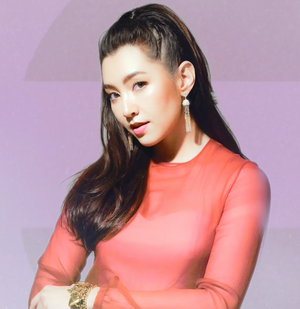
Ranee Campen, surnommée Bella, née le 24 décembre 1989 à Bangkok, est une actrice thaïlandaise et mannequin thaïlandais.